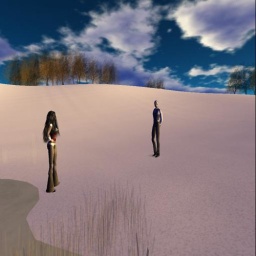
The blue of her eyes took over the sky